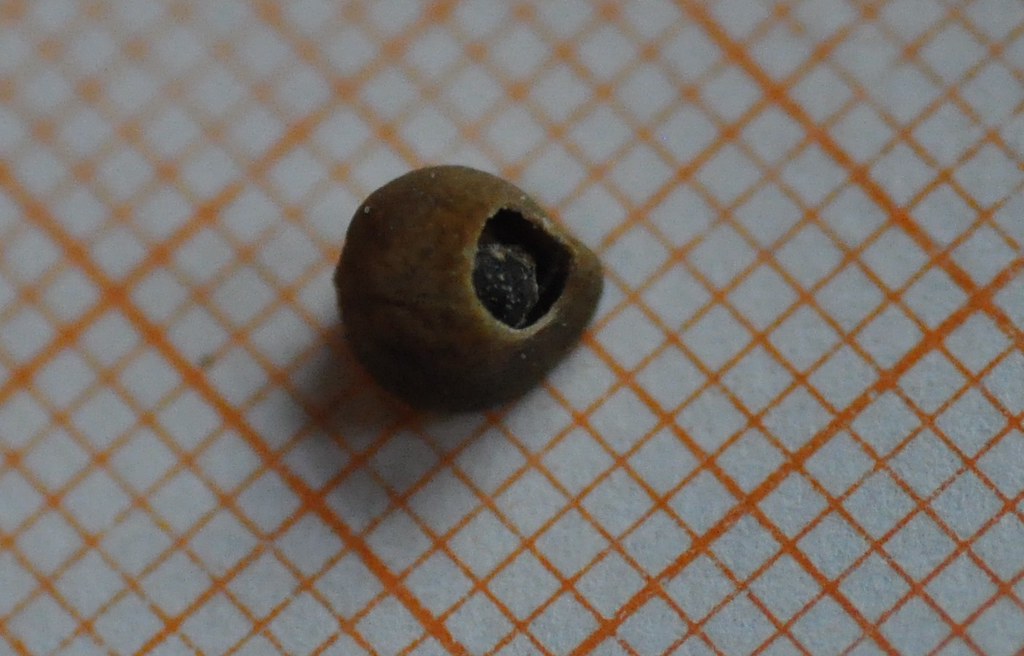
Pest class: pea_weevil